Education in the United States

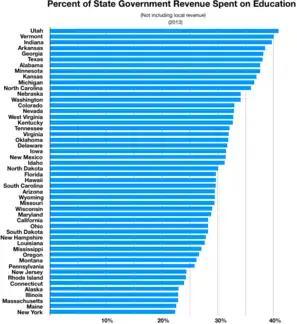
Percent of state government revenue spent on education in 2013

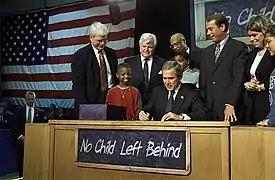
U.S. President George W. Bush signing the No Child Left Behind Act at Hamilton High School in Hamilton, Ohio, on January 8, 2002

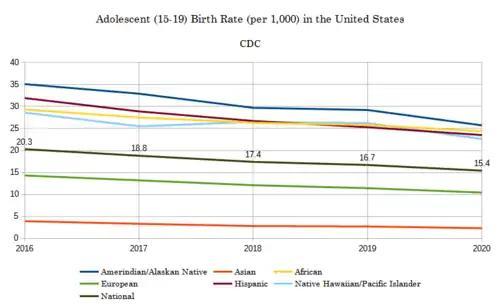
U.S. teenage pregnancy rates have been falling in recent years; Asian Americans have the lowest rate among all demographic groups.

According to a 2005 report from the OECD, the United States is tied for first place with Switzerland when it comes to annual spending per student on its public schools, with each of those two countries spending more than $11,000. However, the United States is ranked 37th in the world in education spending as a percentage of gross domestic product.